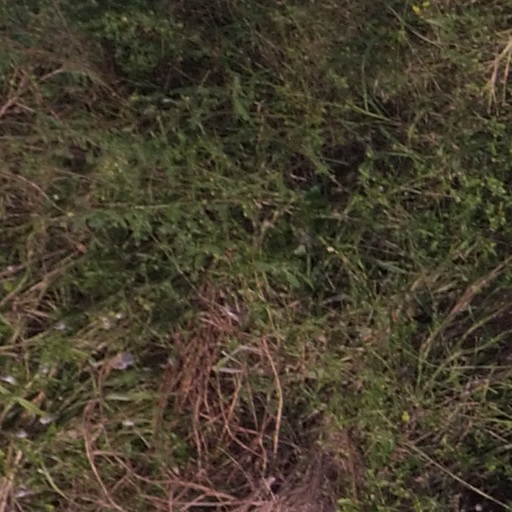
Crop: maize; corn